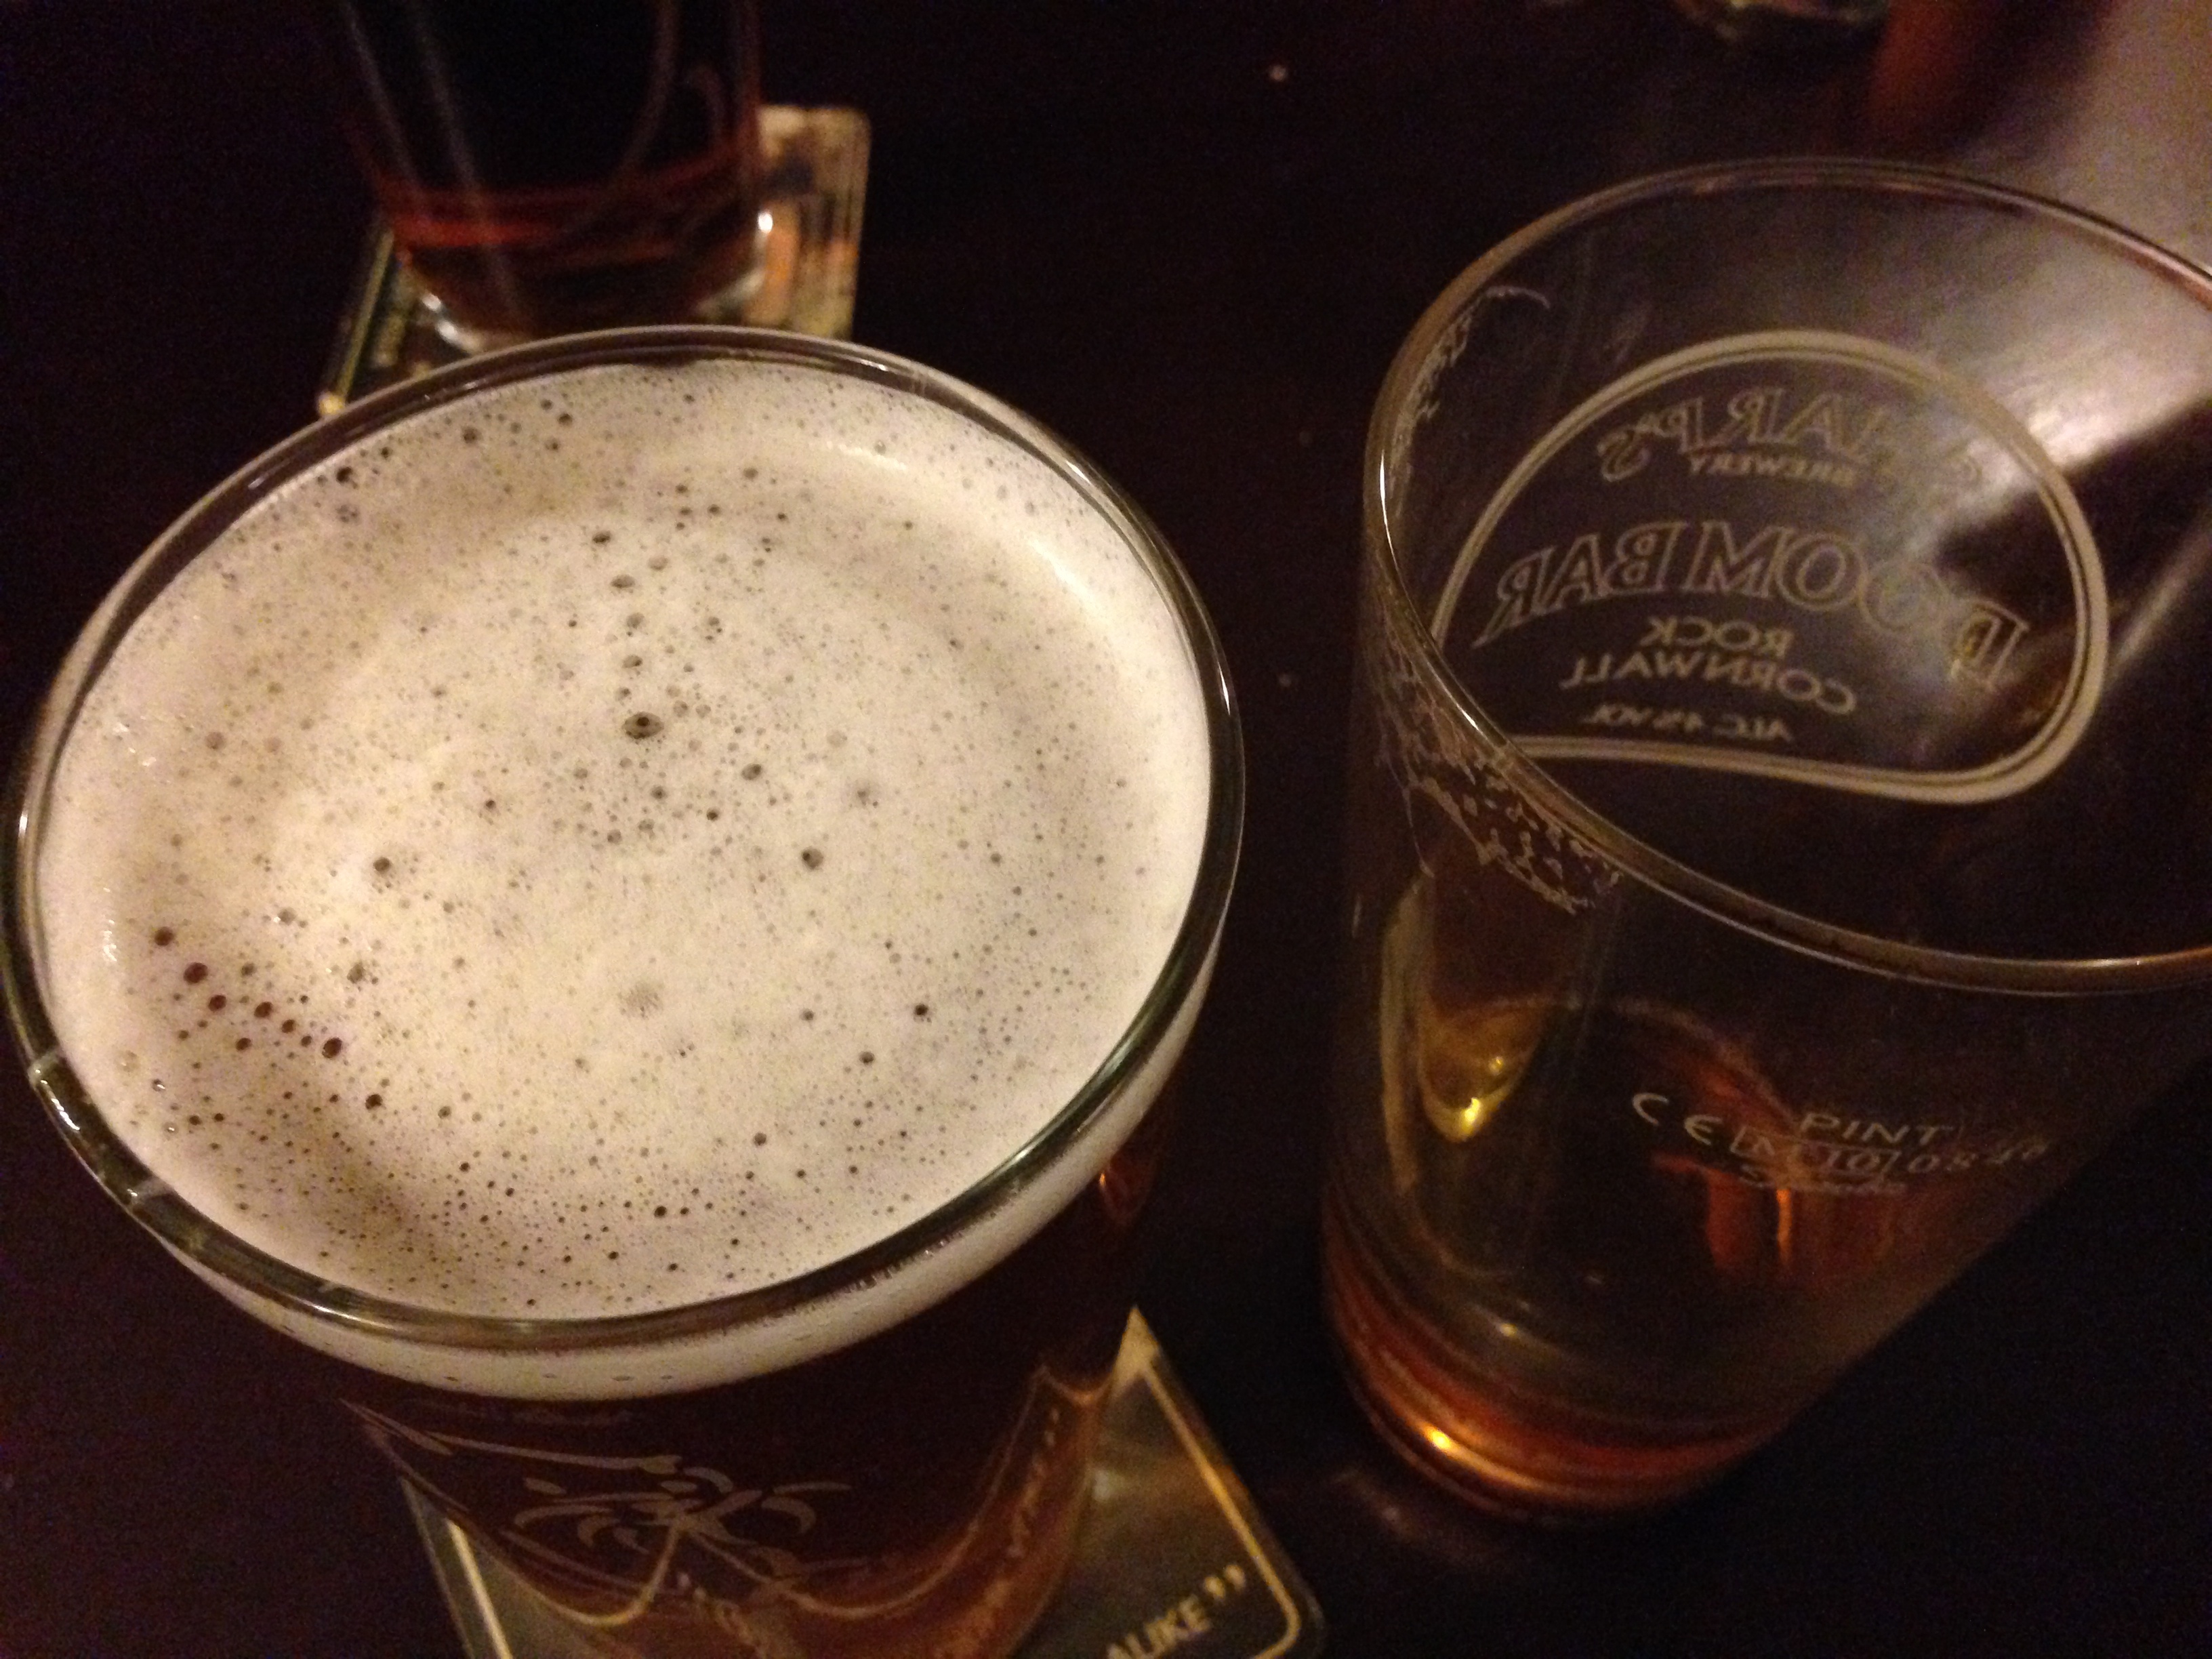
wine, drink, beer, whisky, liqueur, alcoholic beverage, distilled beverage